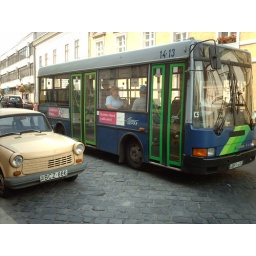
The number 16 bus is tiny to get through the narrow street in the Castle Hill